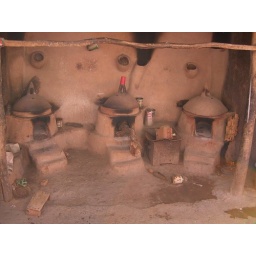
Injera kitchen / clay oven seen in Axum